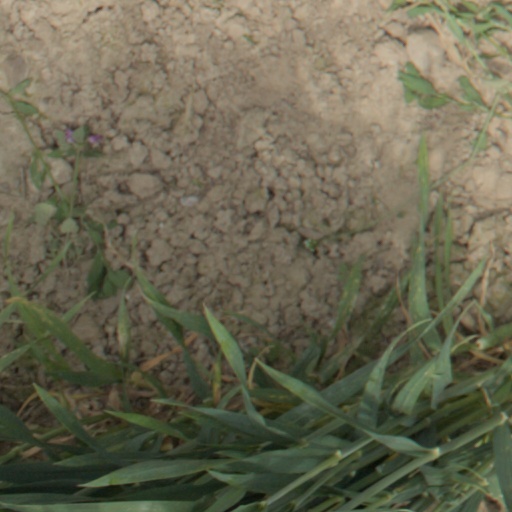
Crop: wheat